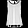
Label: Shirt